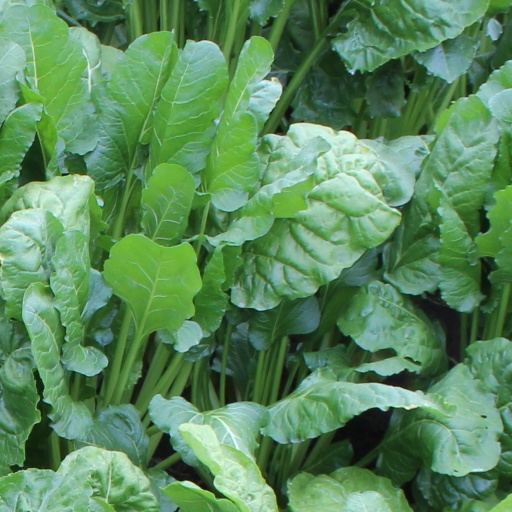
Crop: sugar beet